Silent Night, Deadly Night 5: The Toy Maker

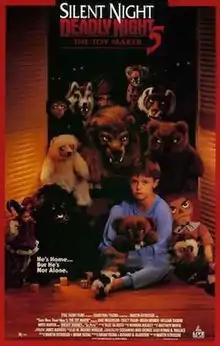
Promotional release poster

Silent Night, Deadly Night 5: The Toy Maker (also known simply as The Toy Maker) is a 1991 American science fiction horror film directed by Martin Kitrosser and stars Mickey Rooney, who had previously condemned the original film. It is the fifth film in the "Silent Night, Deadly Night" film series. Additionally, Neith Hunter, Clint Howard and Conan Yuzna, who played Kim, Ricky and Lonnie in the , make cameo appearances.